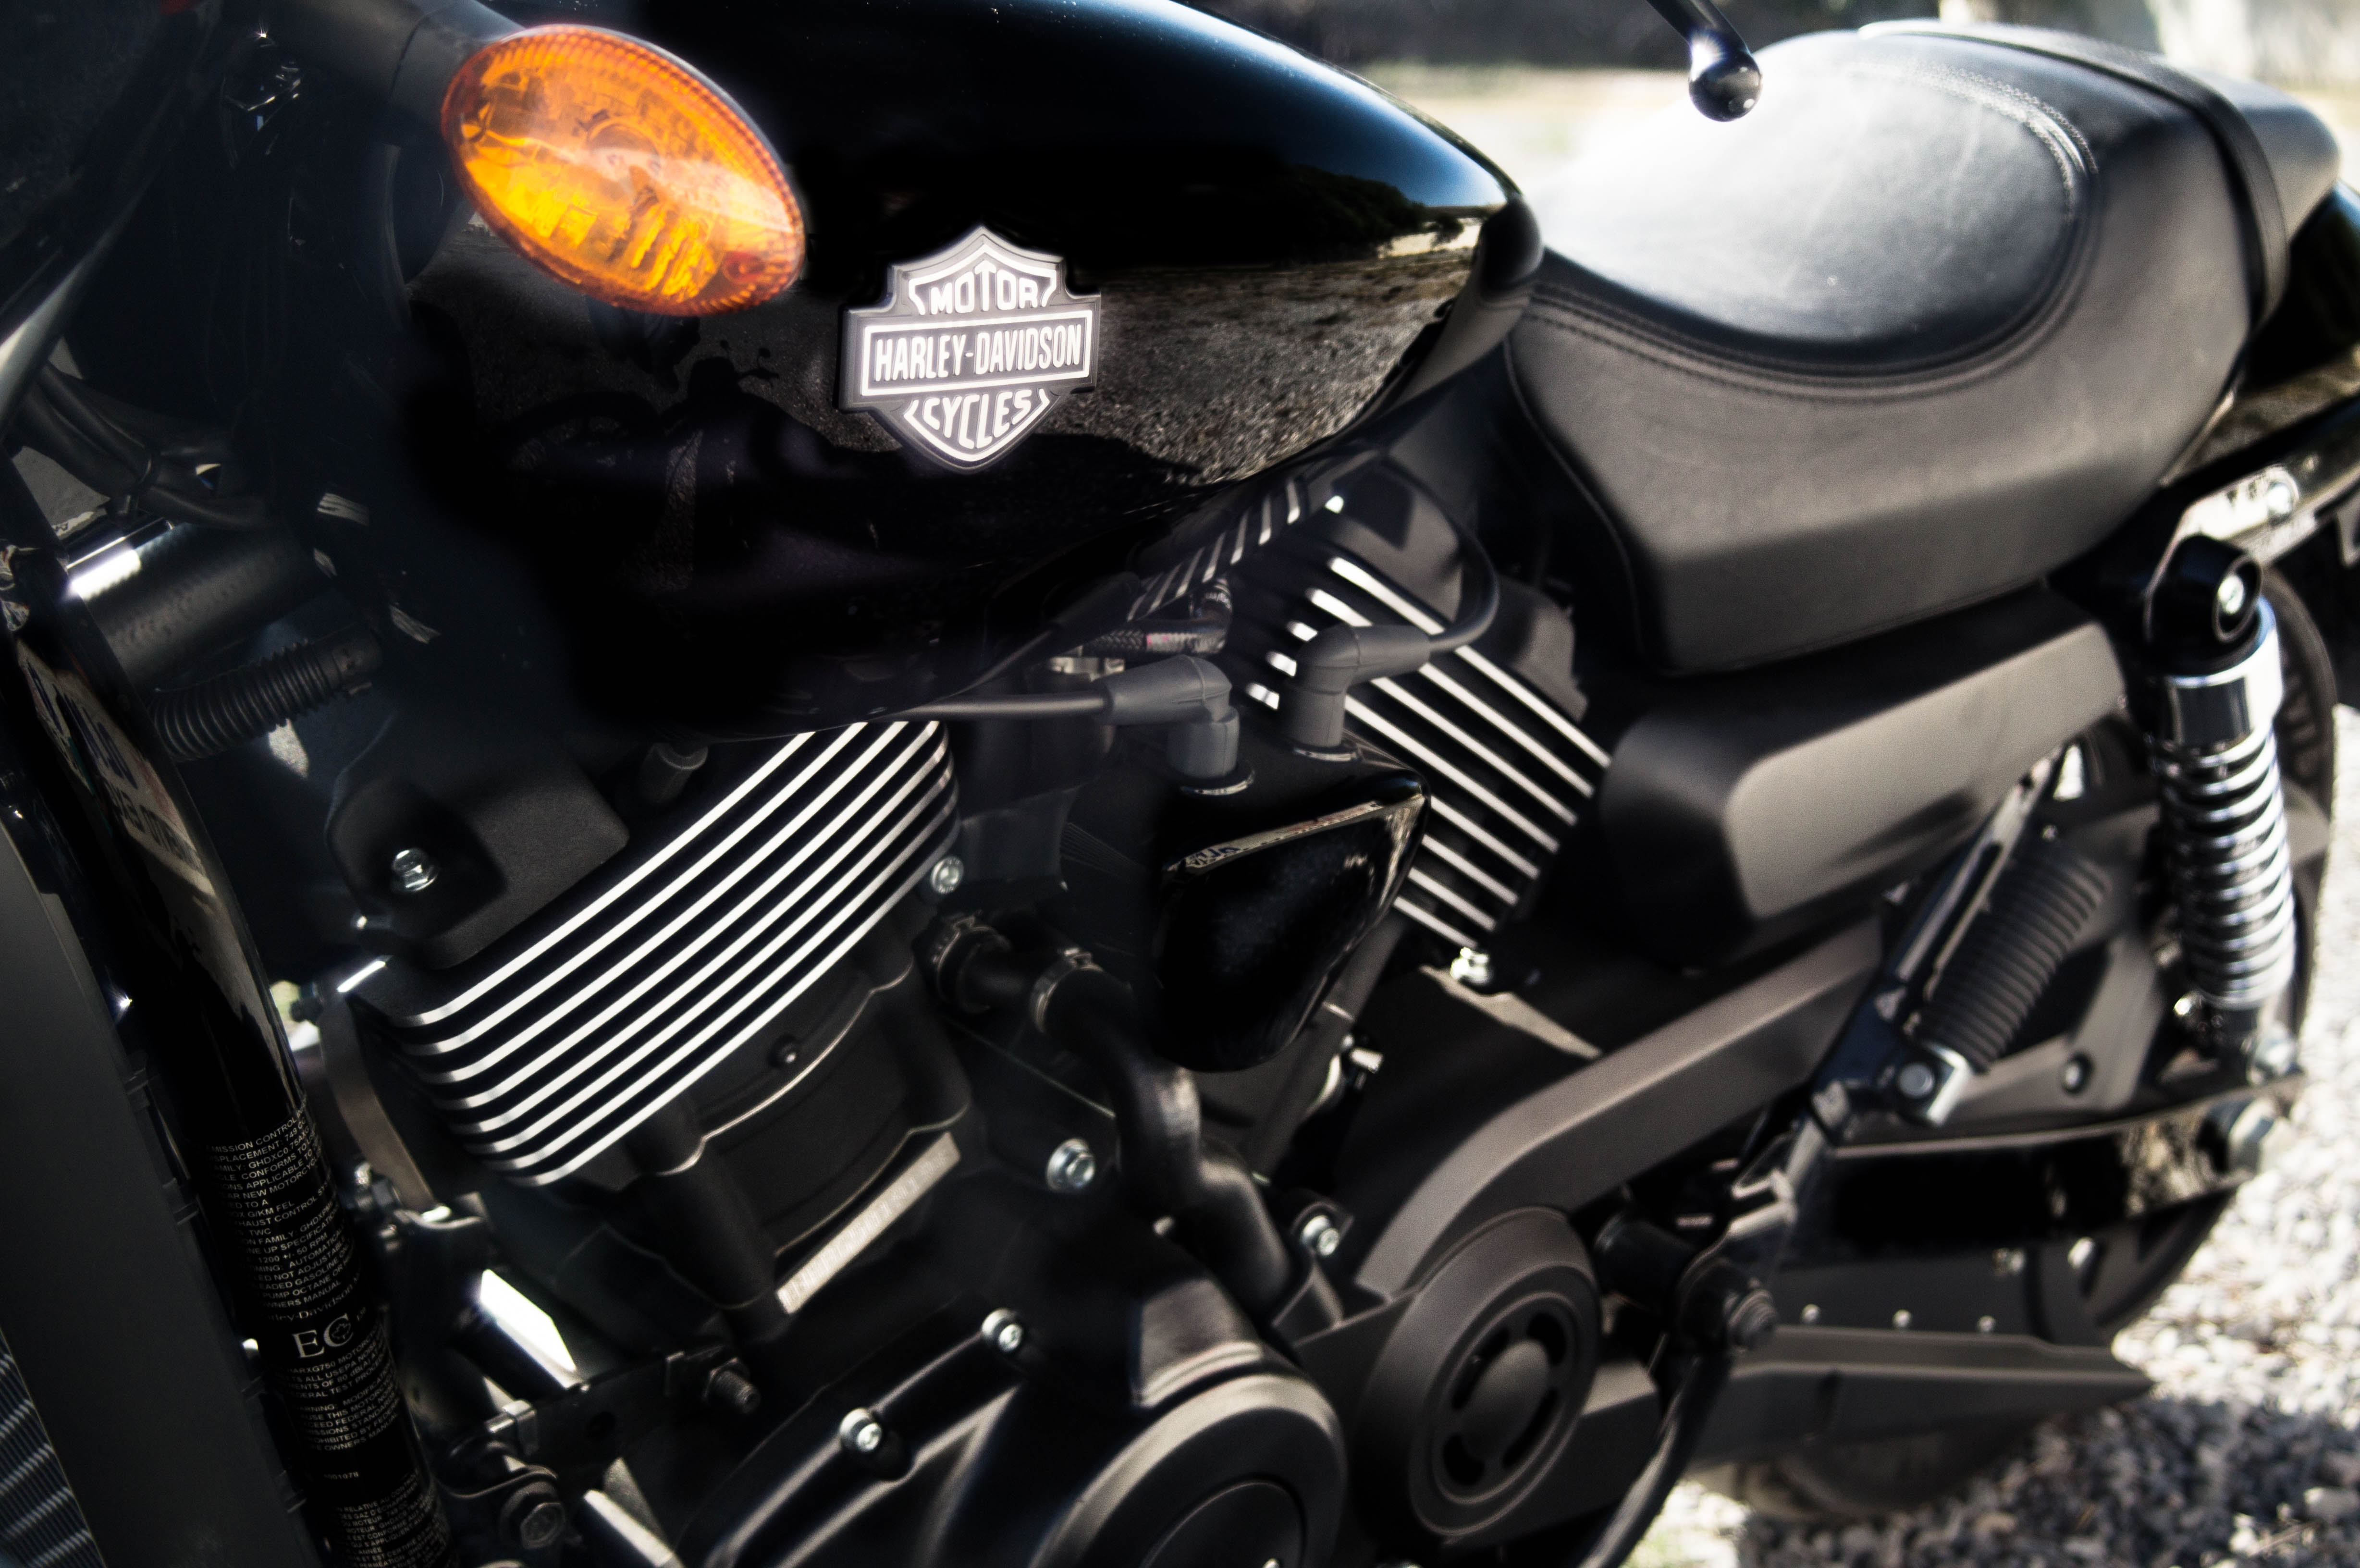
car, vehicle, motorcycle, black, davidson, moto, engine, biker, harley, cruiser, motorcycling, land vehicle, automobile make